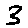
Label: 3